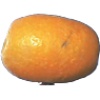
Label: Kumquats 1